Aladin Sky Atlas

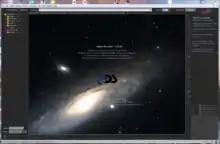
Screenshot of Aladin User Interface (Version 10)

Aladin is an interactive software sky atlas, created in France. It allows the user to visualize digitized astronomical images, superimpose entries from astronomical catalogues or databases, and interactively access related data and information from the SIMBAD database, the VizieR service and other archives for all known sources in the field.